Crofters Holdings (Scotland) Act 1886

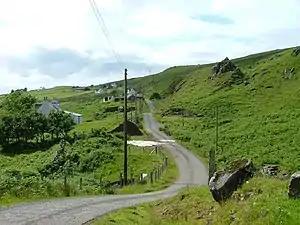
"", crofting town near in the Isle of Skye

According to John Lorne Campbell, however, the Crofters Holdings (Scotland) Act 1886 was nothing less than "the Magna Carta of the Highlands and Islands, which conferred on the small tenants there something which the peasantry of Scandinavian countries had known for generations, security of tenure and the right to the principle of compensation for their own improvements at the termination of tenancies. Nothing was suggested in the report, or contained in the Act, to restrict absentee landlordism or limit the amount of land any one individual might own in Scotland, but for the moment a great advantage has been secured."